Healthcare in Iraq

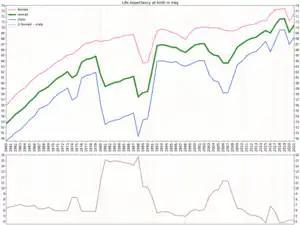
Development of life expectancy in Iraq

Iraq had developed a centralized free and universal healthcare system in the 1970s using a hospital based, capital-intensive model of curative care. The country depended on large-scale imports of medicines, medical equipment and even nurses, paid for with oil export income, according to a "Watching Brief" report issued jointly by the UNICEF and the World Health Organization in July 2003.